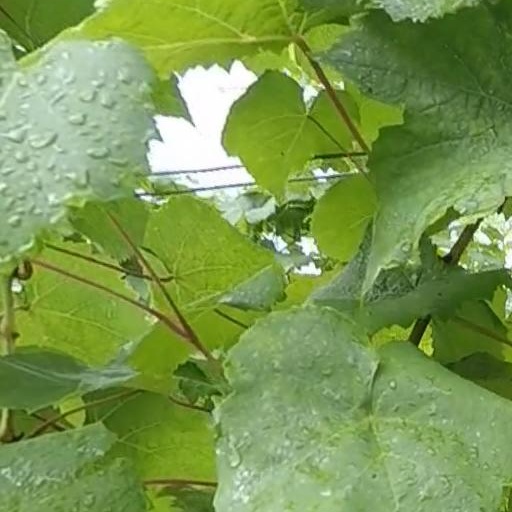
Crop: grape